Tatra 87

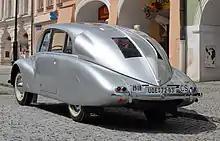
A 1940 Tatra 87 Saloon, showing the identifiable rear 'Sharks-fin' and lack of rear windows

Many design elements of the Tatra 87, V570 and the later T97, were copied by later car manufacturers. Ferdinand Porsche was heavily influenced by the Tatra 87 and T97 and the flat-four-cylinder engine in his design of the Volkswagen Beetle, and was subsequently sued by Tatra.